YWCA Building (Yakima, Washington)

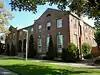
The building in 2014

The YWCA Building, now the Chateau Yakima, is a historic Young Women's Christian Association building in downtown Yakima, Washington. It was completed in 1935 and added to the National Register of Historic Places in 1993.